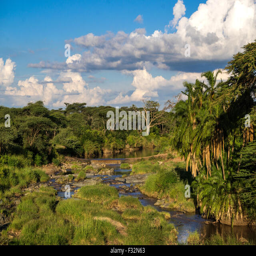
the palm - lined shores of a small river flowing through a lush savannah